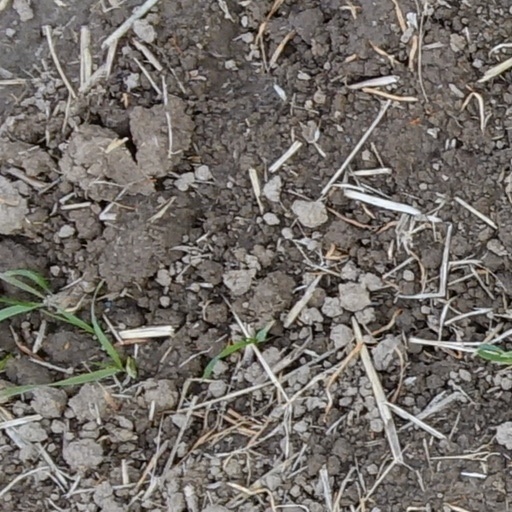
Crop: wheat